R. Budd Dwyer

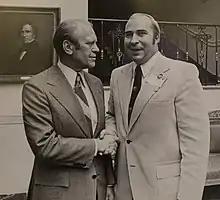
Dwyer with U.S. president Gerald Ford,

A Republican, Dwyer became active in politics. He was elected to the Pennsylvania House of Representatives from the 6th district (although seats were apportioned by county before 1969) in 1964 and was reelected in 1966 and 1968. In 1970, while still a State Representative, Dwyer campaigned to become a Pennsylvania State Senator for the Senate's 50th district, and won. Soon after his victory he resigned as Representative and was sworn in as Senator in January 1971.